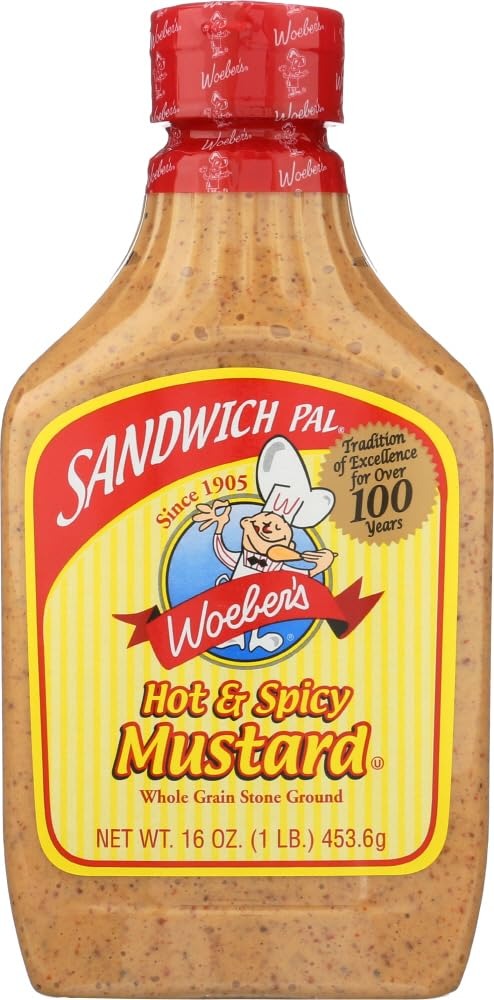
Item Name: Woeber's Sandwich Pal Hot & Spicy Mustard, Six 16-Ounce Units (96-Ounces) by Woeber's
Value: 1.0
Unit: Count

Price: 18.29